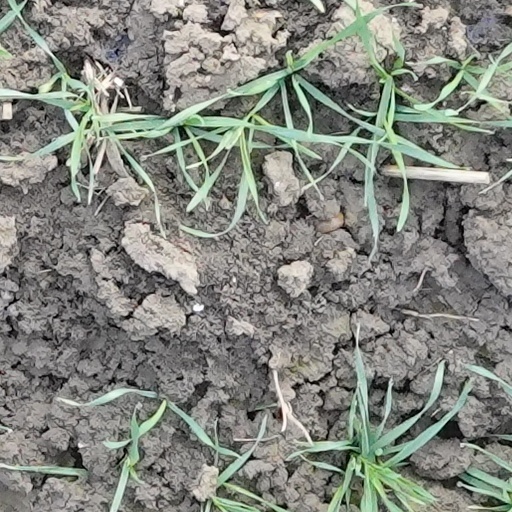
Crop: wheat